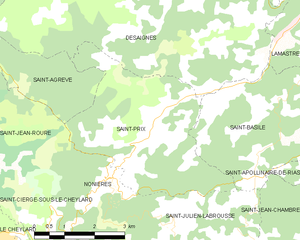
Carte des communes françaises: Saint-Prix